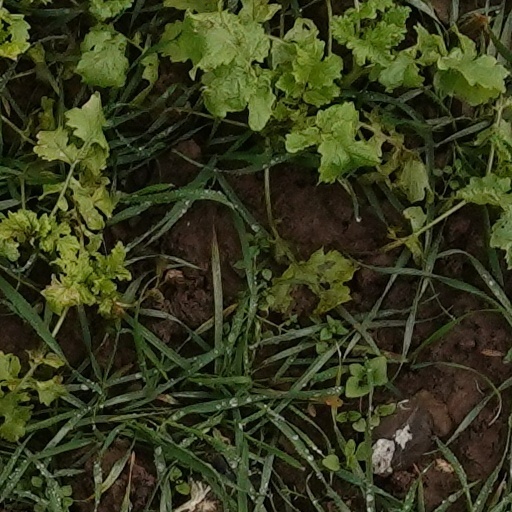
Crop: wheat